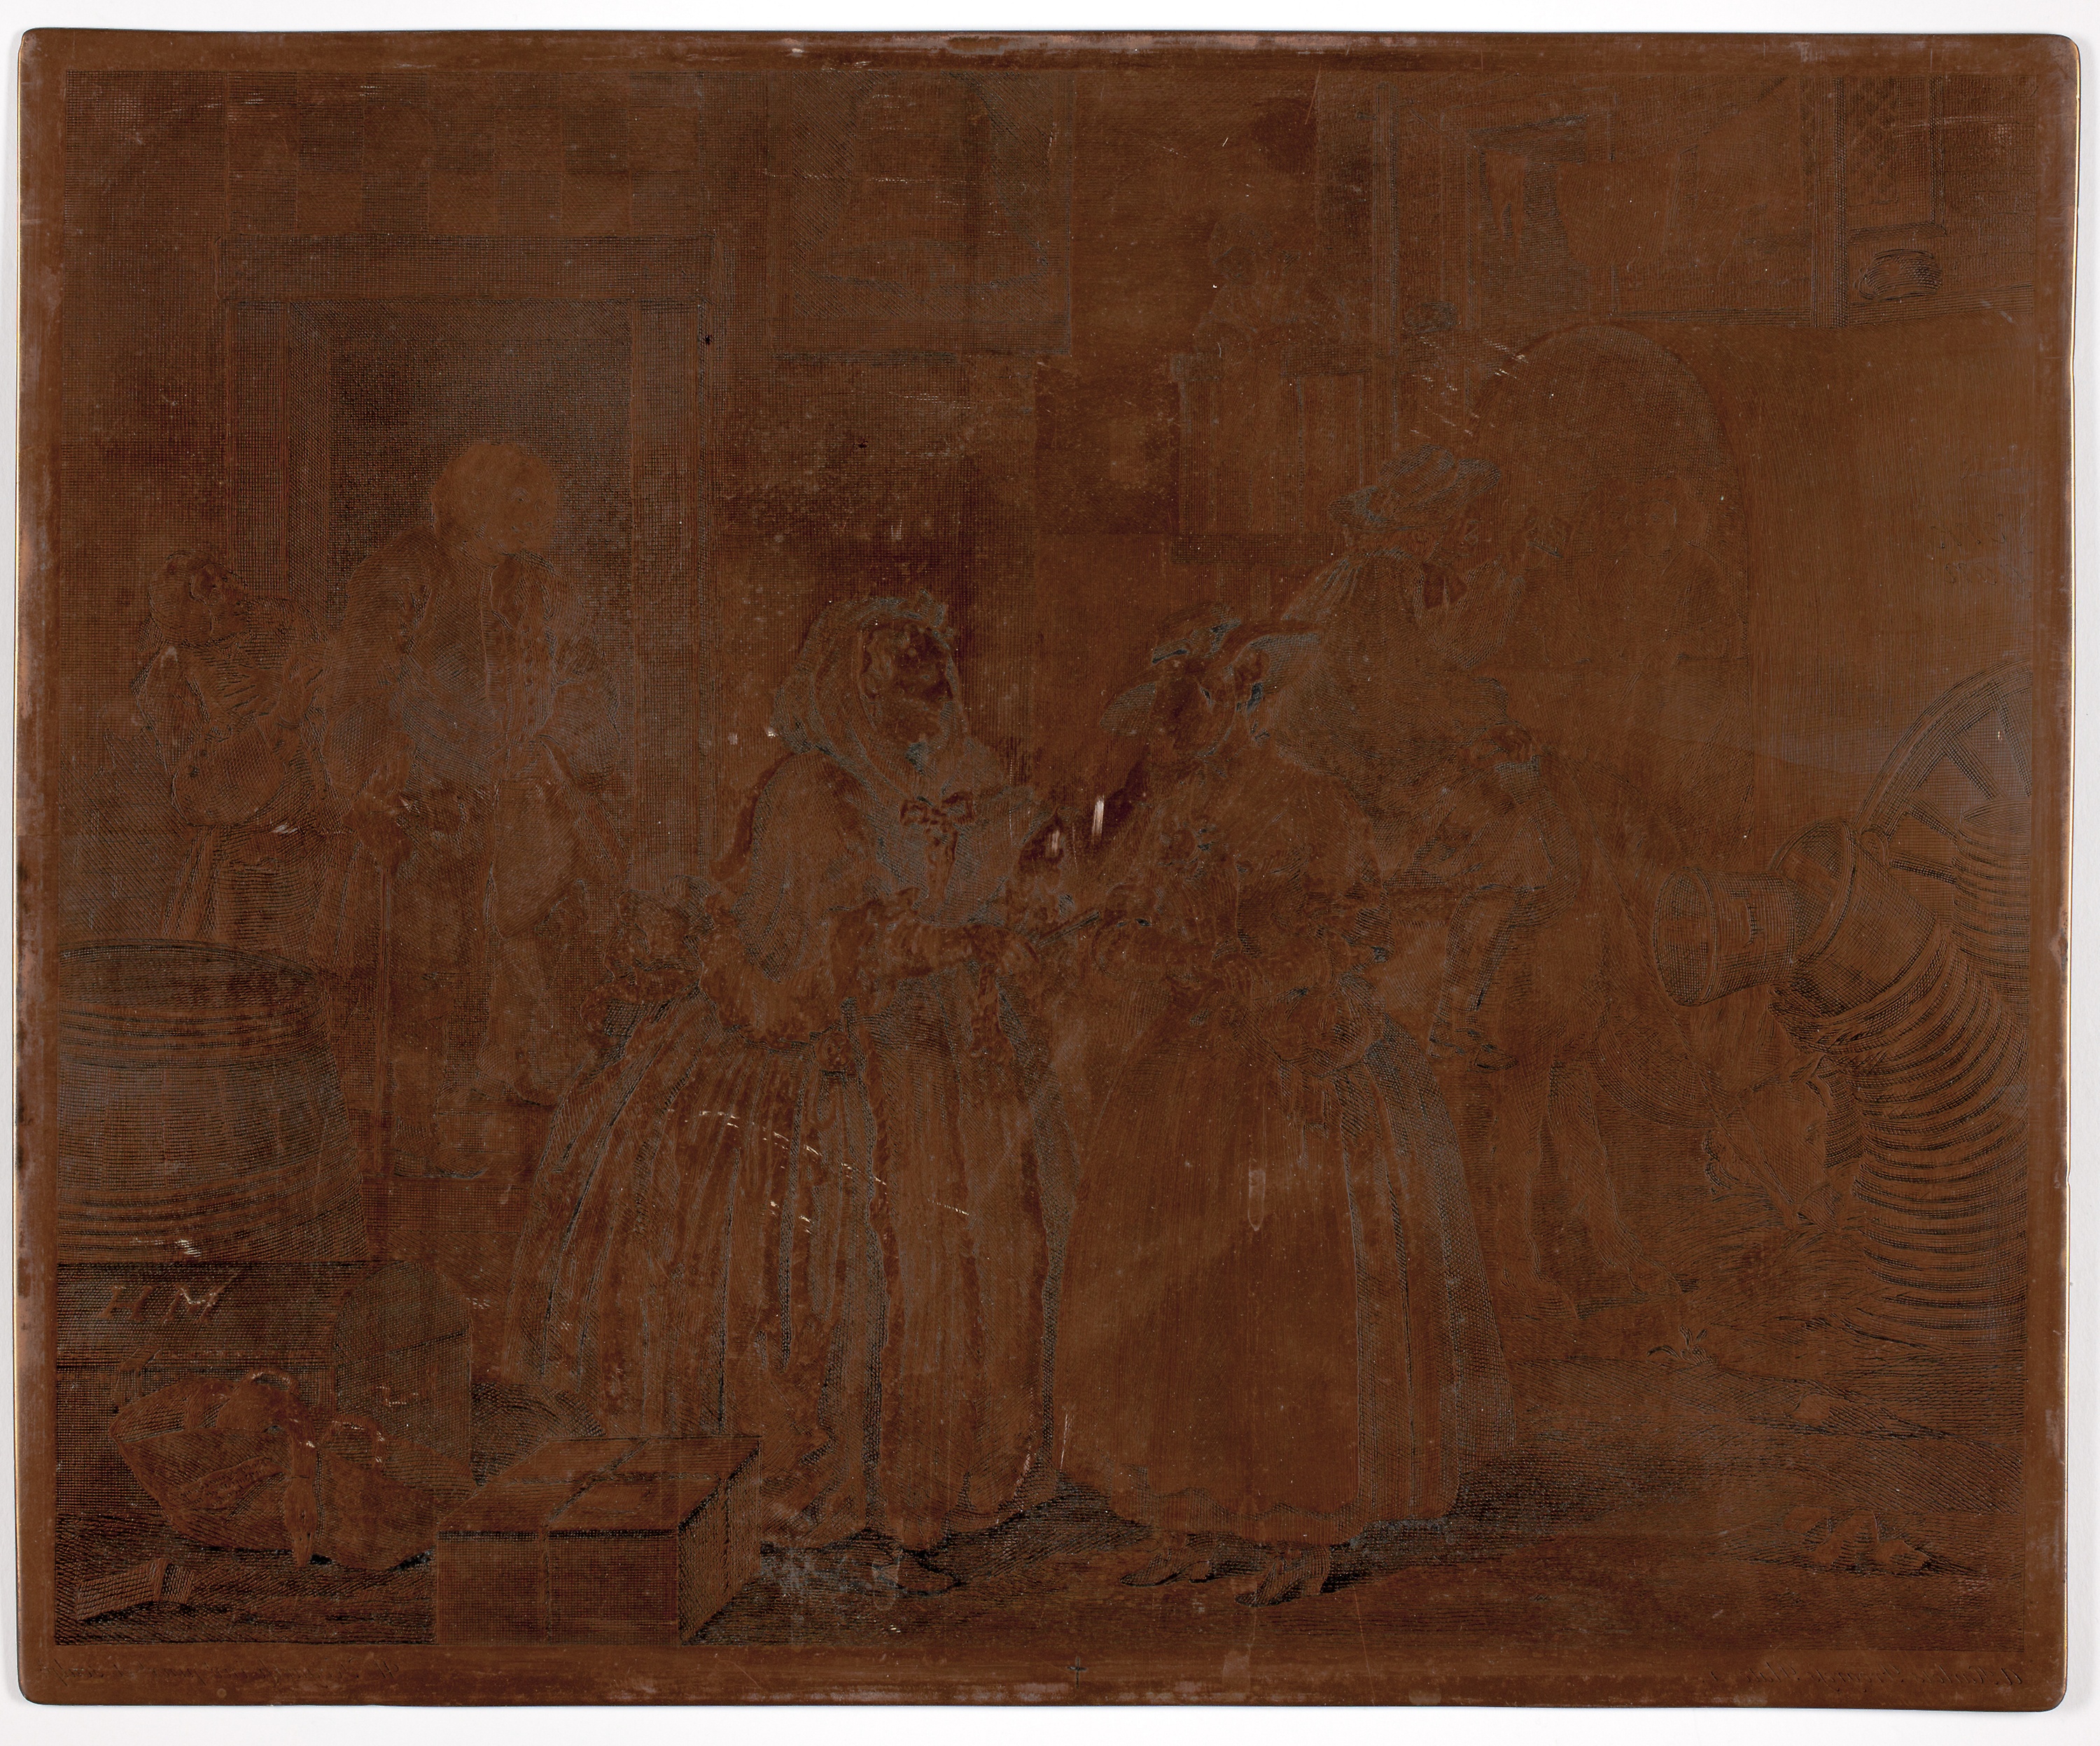
brown, wood, wood stain, hardwood, floor, flooring, wood flooring, rectangle, plank